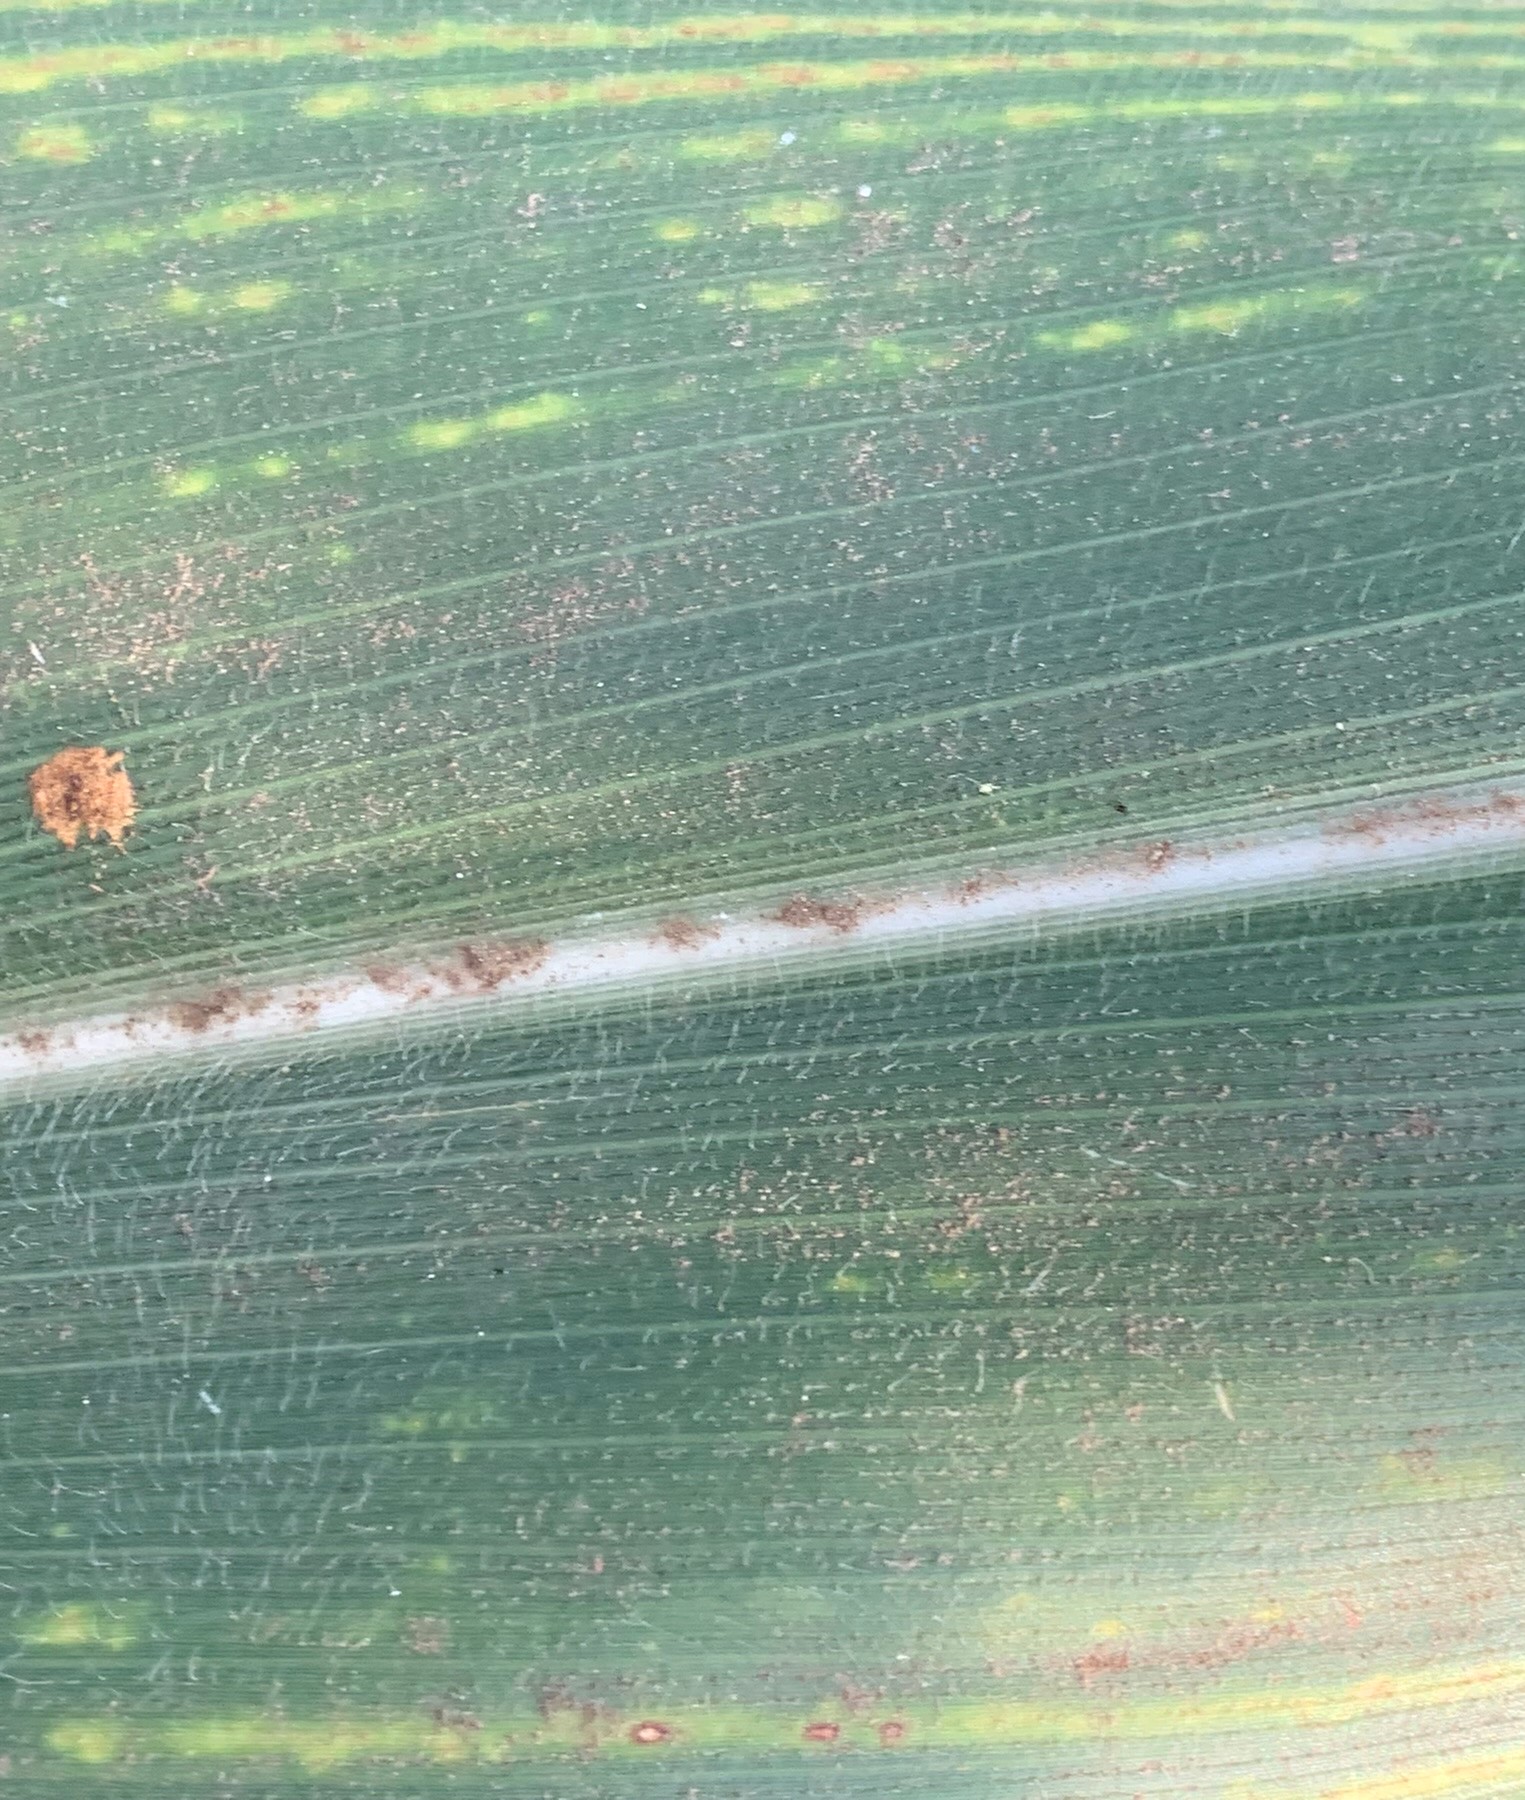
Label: MLN